Potato cooking

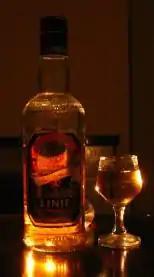
Bottle and glass of aquavit

In 1771, Samuel Engel mentions, in his "Traité de la nature, de la culture, et de l'utilité des pommes de terre par un ami des hommes", that half of Europeans live on bread and the other half on potatoes, and also that bread is made by mixing a third or a quarter of potato with cereal flour, which gives a dish "preferred by taste, to bread of pure wheat".